Canthigaster rostrata

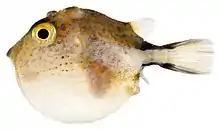
Inflated "Canthigaster rostrata"

To accommodate its slow locomotion the Caribbean sharp-nose puffer fish has several natural defense mechanisms that protect it from predators.